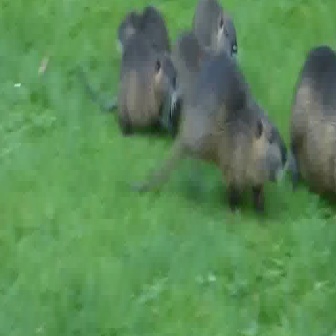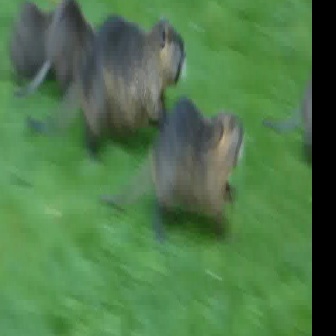
  Please identify the target specified by the bounding box [117,50,287,220] in the first image and locate it in the second image. Return the coordinates in [x_min,y_min,x_max,y_max] format.
Answer: [96,94,245,243]